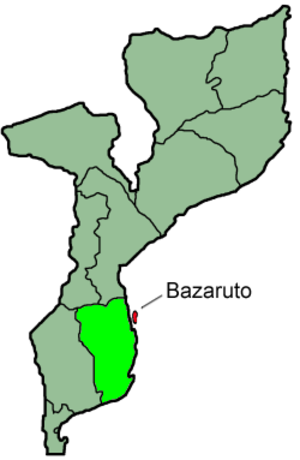
L'archipel Bazaruto est un groupe de cinq îles dans le canal du Mozambique, situées le long de la côte du Mozambique. Les îles s'allongent du nord au sud sur environ 55 km et sont distantes d'une quinzaine de kilomètres en moyenne du continent. Elles sont administrativement rattachées au district de Vilankulo de la province d'Inhambane.